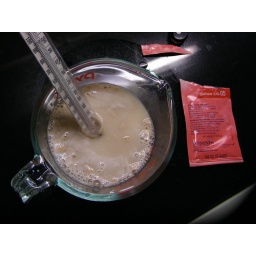
Reviving the yeast in a 1 cup bath of 98-100 F water.